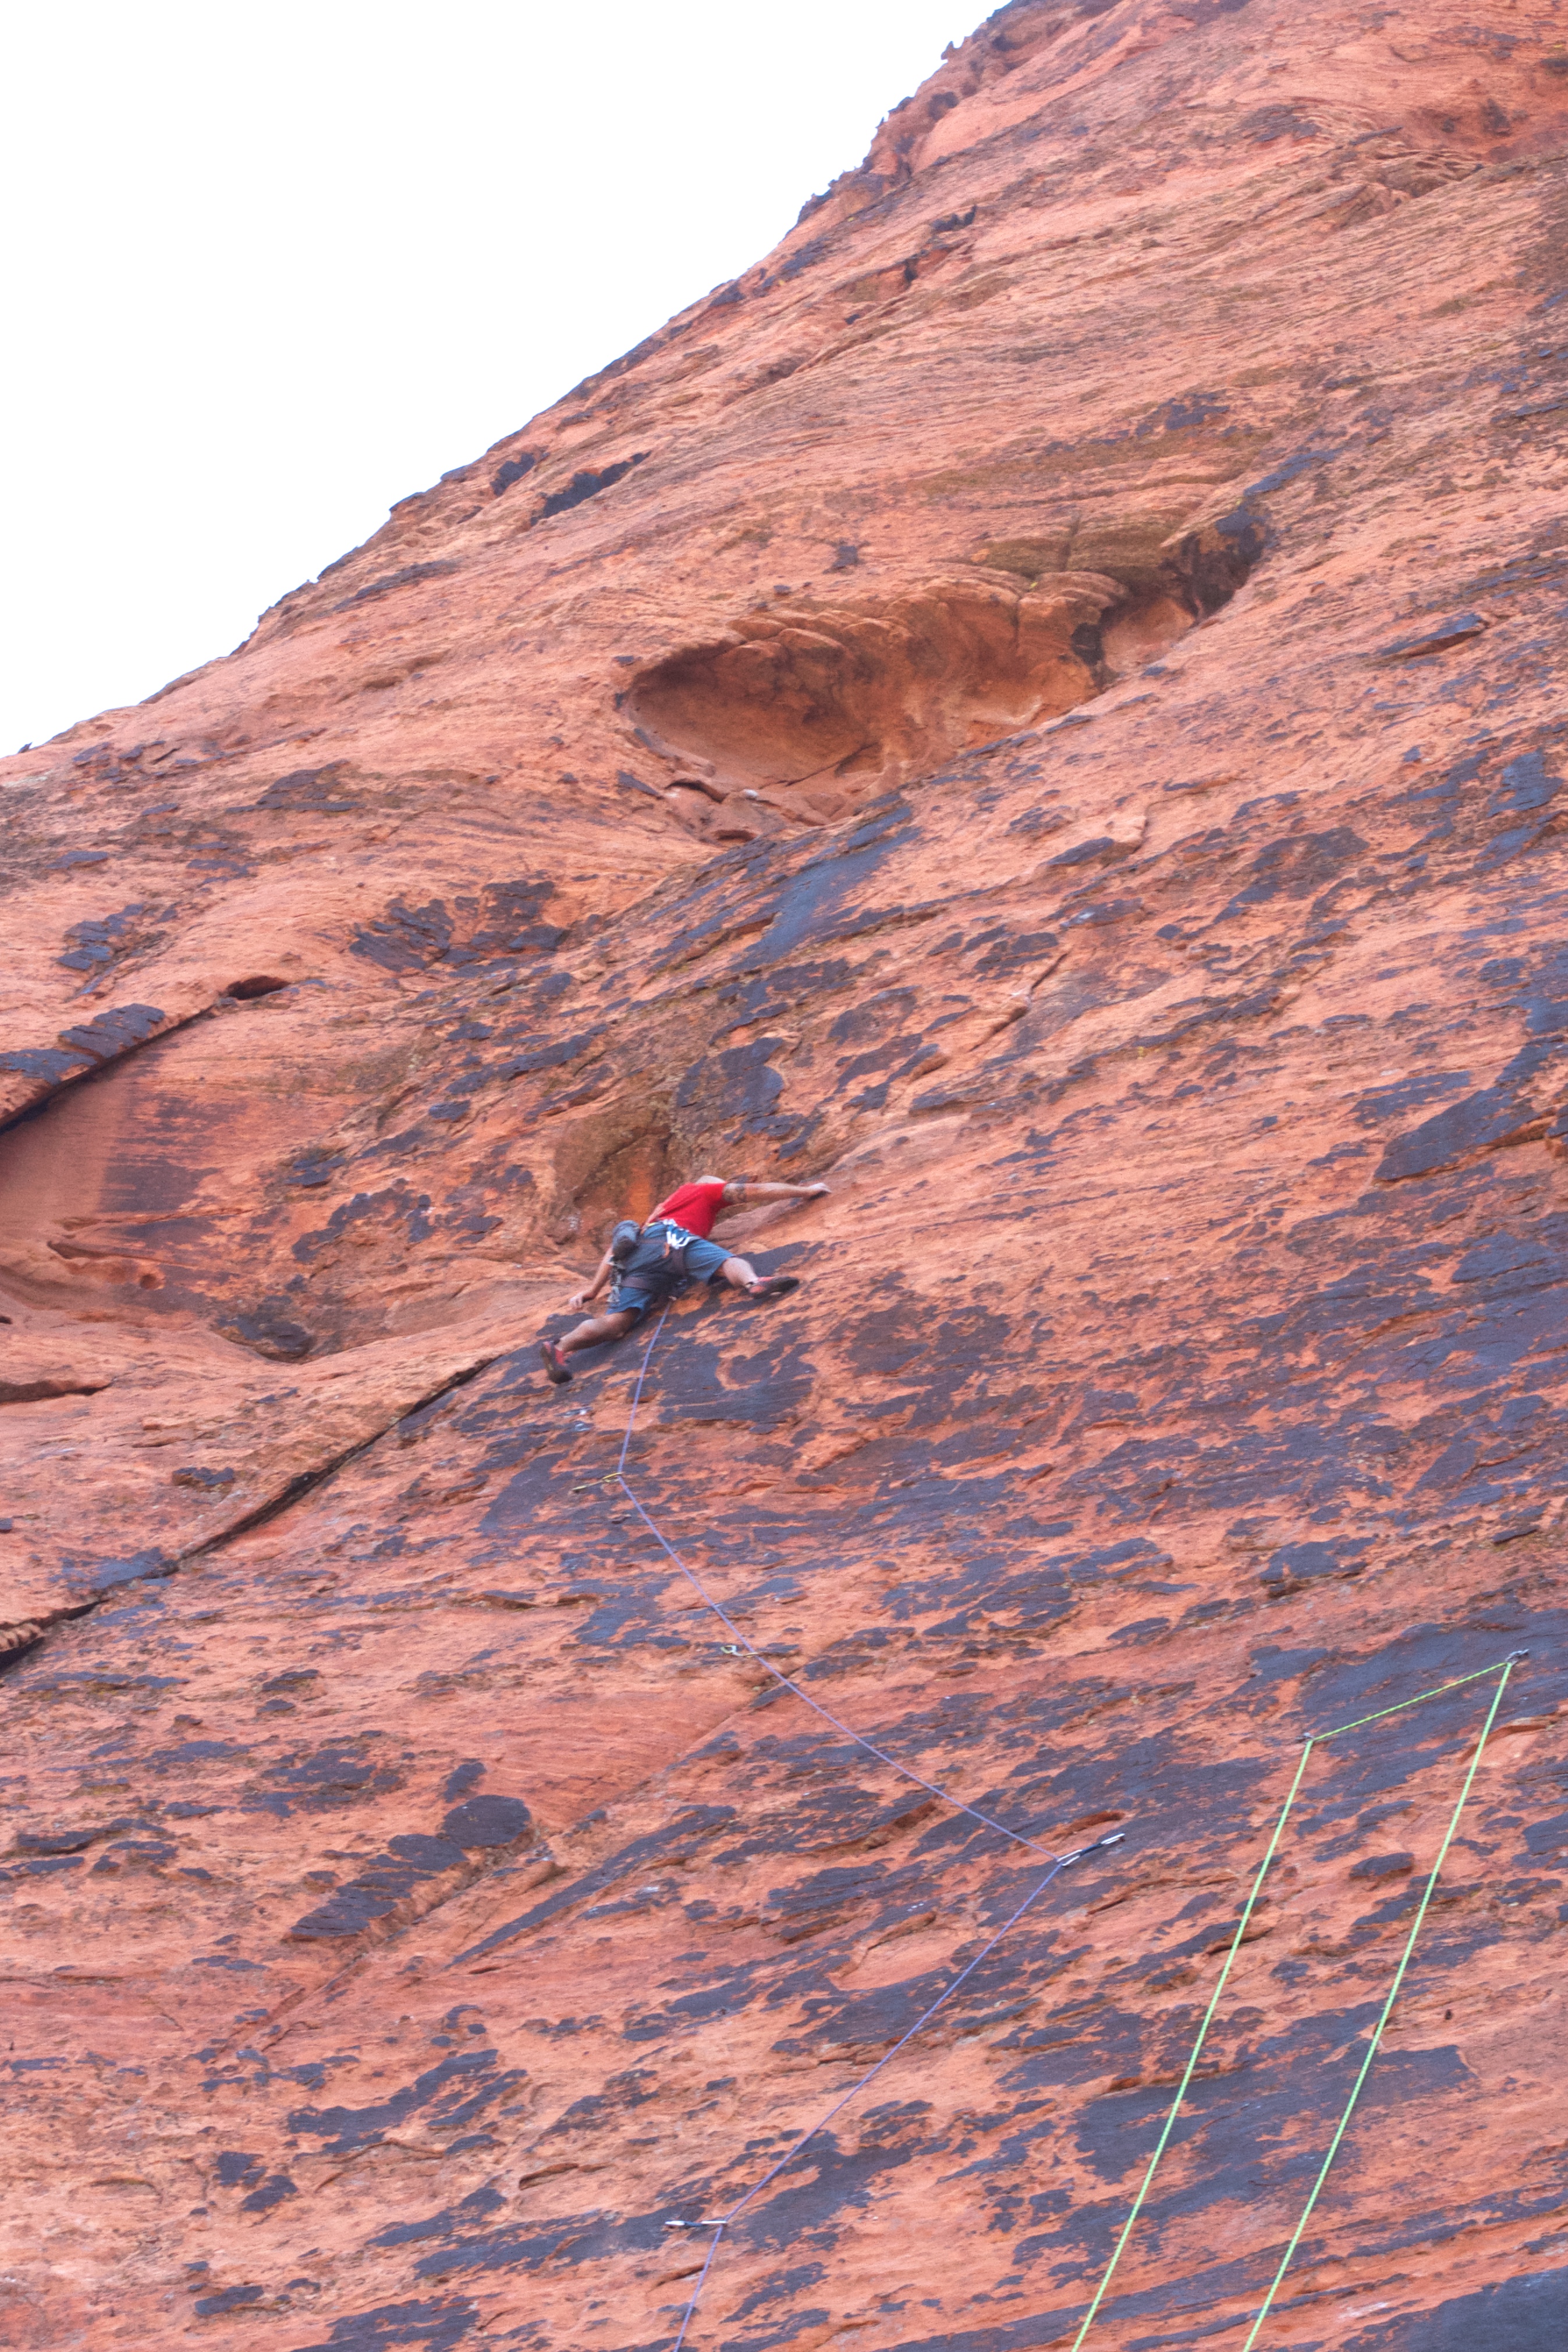
rock, mountain, adventure, cliff, rock climbing, extreme sport, terrain, sports, geological phenomenon, sport climbing